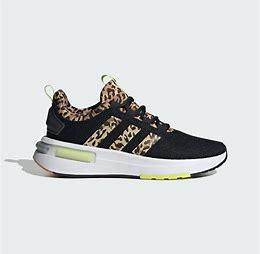
Brand: Adidas
Model: Racer TR23